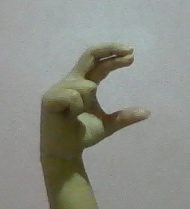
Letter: thal